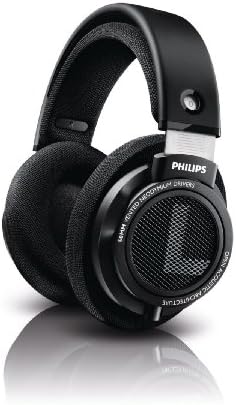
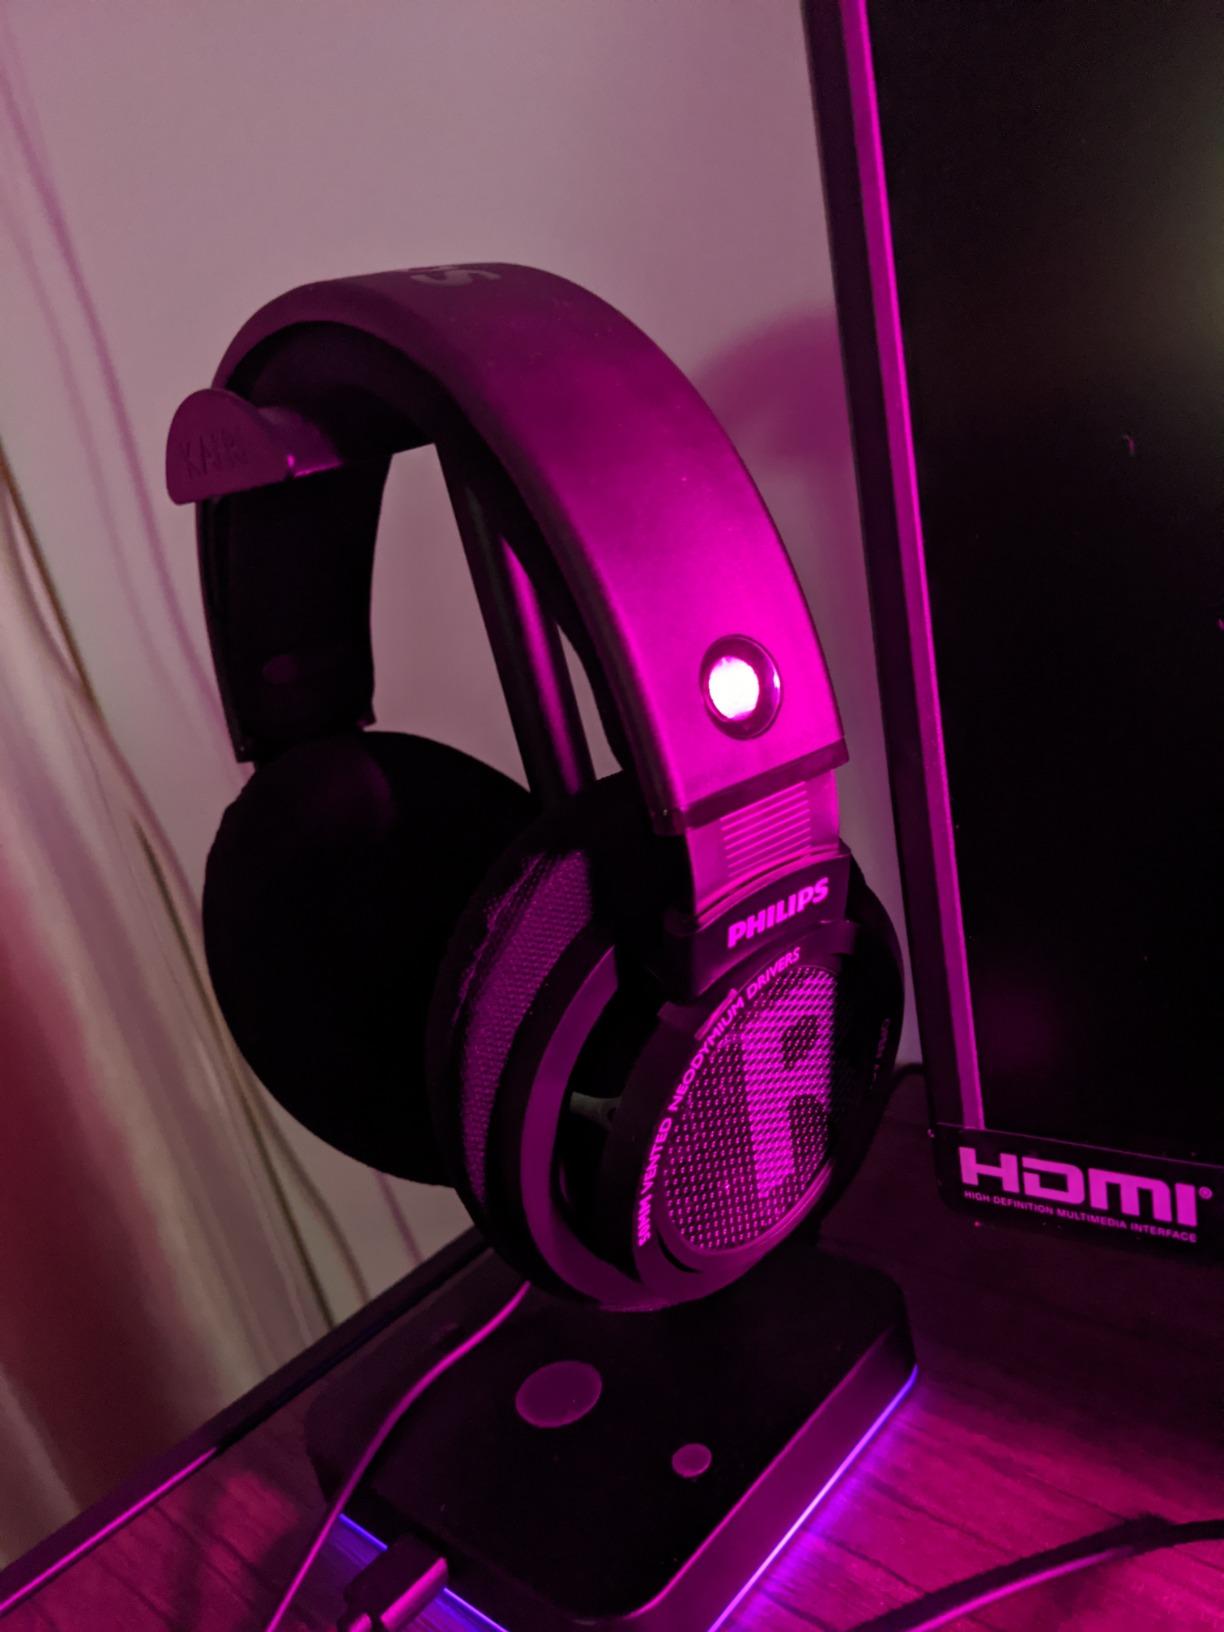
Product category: headphones
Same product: yes